San Benedetto del Tronto

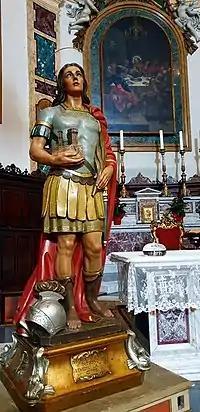
The statue of San Benedetto (4th century), the patron saint of the city

San Benedetto del Tronto was a martyr and a soldier born in Cupra during the reign of Roman Emperor Diocletian. Shortly thereafter, following the edict of Constantine in 313 AD, some believers built a chapel around the tomb. Since then, San Benedetto has been highly revered by locals. He later built a small church which included an apse facing the east and its entrance facing the west, in accordance with the early Christian tradition that the east, where the sun rises, and the sunrise is symbolic of Christ's resurrection. Historians argue that archaeological findings indicate Roman origins, linking San Benedetto to the ancient city of Alba Picena on the right bank of the Albula river.